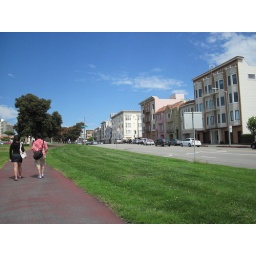
A day walking around SF. Random pictures of beautiful building and steetsA day walking around San Francisco. Random pictures of beautiful streets and buildings.